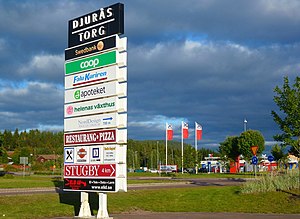
Djurås
Torvet i Djurås
Djurås er et byområde og hovedby i Gagnef kommun i Dalarne i Sverige. Djurås har cirka 1000 indbyggere.